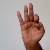
The image shows a hand gesture representing the letter 'F' in Indian Sign Language.